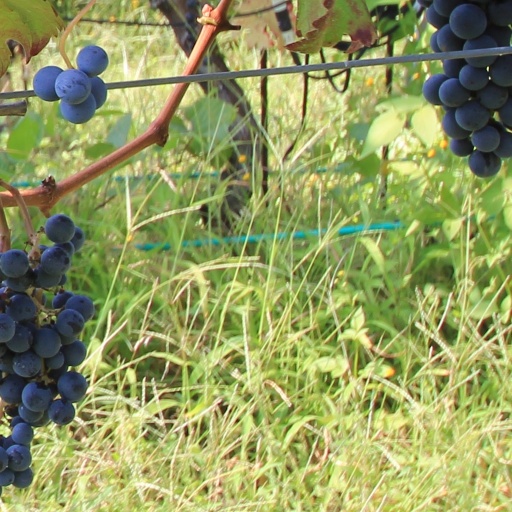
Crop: grape